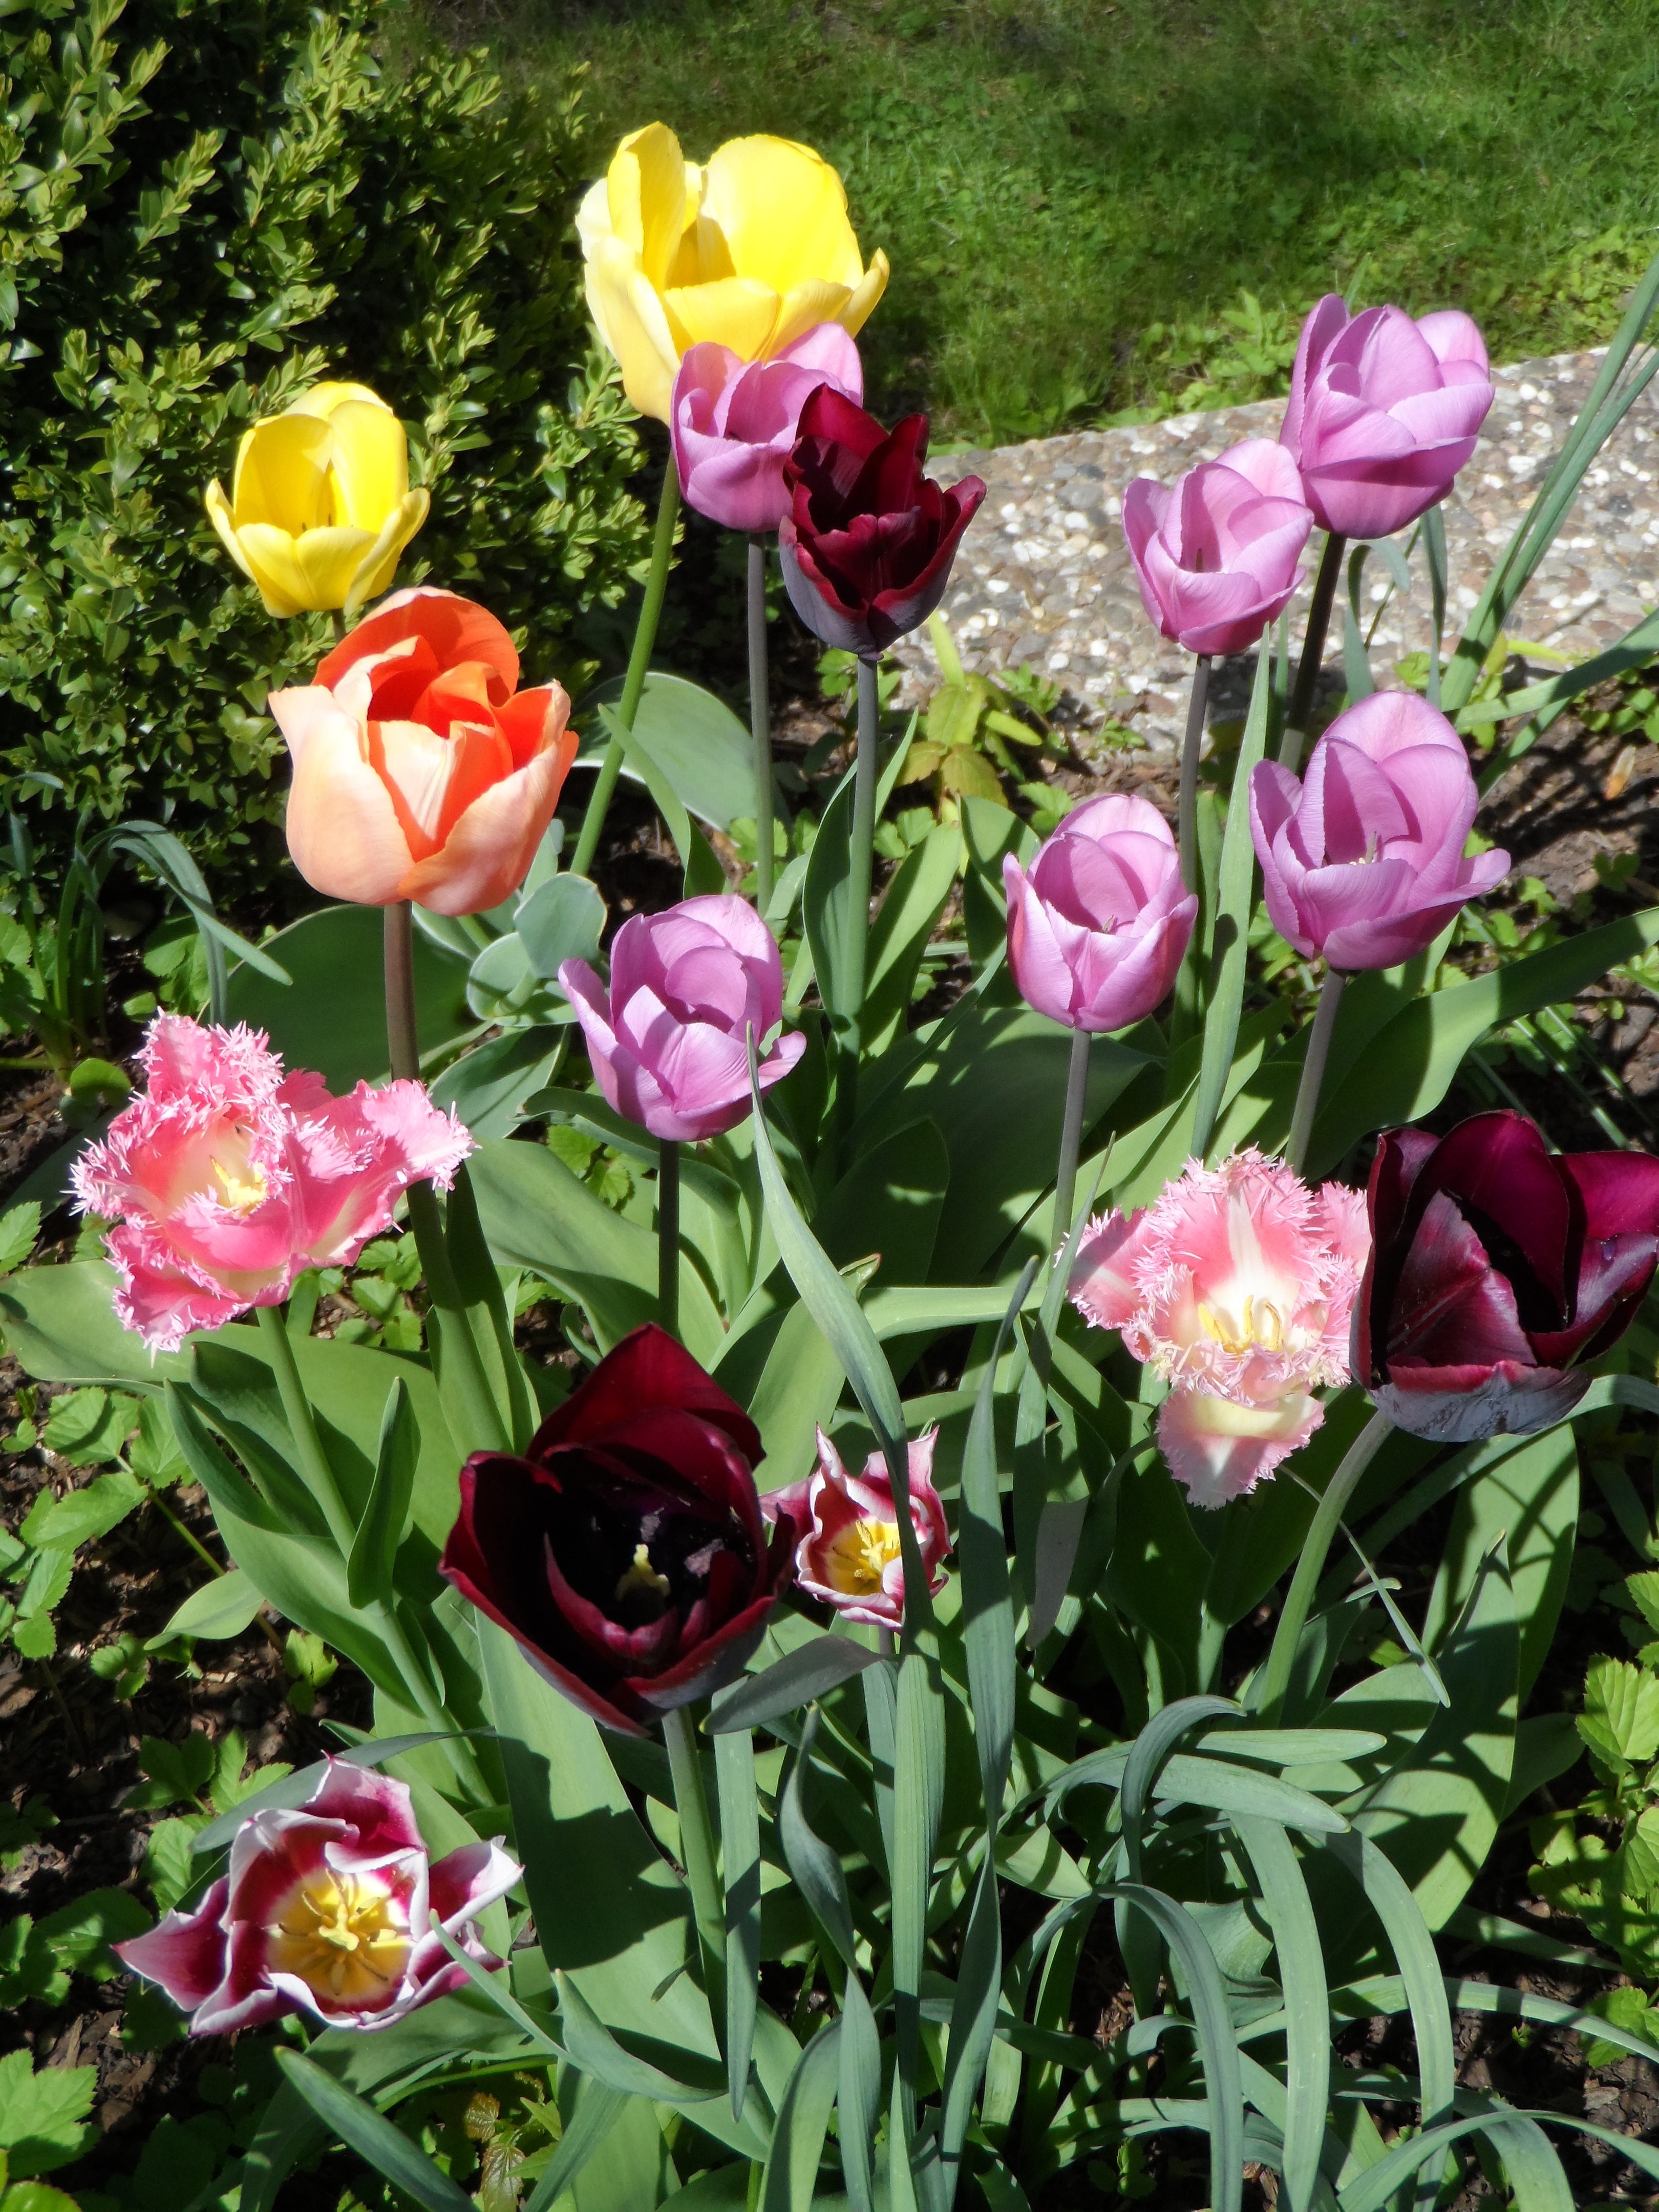
nature, blossom, light, plant, flower, purple, bloom, summer, tulip, orange, spring, red, stamp, lush, color, grow, colorful, yellow, garden, pink, flora, sprout, flower bed, decorative, violet, bright, picturesque, pistil, multicolored, smell, tulips, strong, gorgeous, tulipa, fragrance, hue, calyx, cauliflower, iridescent, stamens, splendor, spring awakening, multi coloured, flowering plant, green stuff, schnittblume, gaudy, mouth guard, lily family, lily like, parrot tulip, land plant